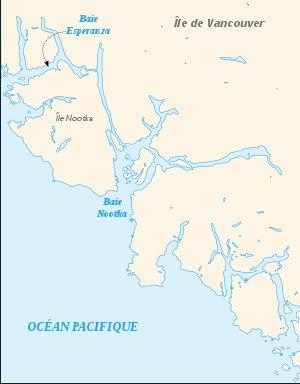
L'île Nootka est une île située à proximité immédiate de la côte ouest de l'île de Vancouver en Colombie-Britannique au Canada dont elle est séparée par la baie Nootka à l'est et par la baie Esperanza au nord.